Ngaio Marsh Awards

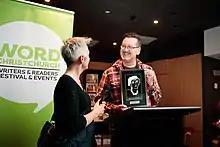
Alan Carter receiving the Ngaio Marsh Award at WORD Christchurch Festival, September 2018

The finalists were celebrated and winners announced at special event on 1 September 2018 as part of the 2018 WORD Christchurch Festival.